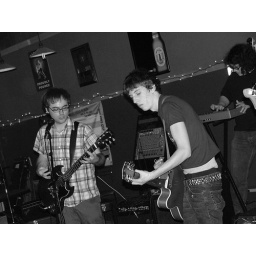
the green chair 12/30/06 @ i brewed it my way. photo by ted baird.